Trabrennbahn Gelsenkirchen

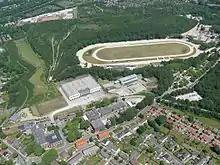
Luftbild Essen-Katernberg Triple-Z 2011

Trabrennbahn Gelsenkirchen, also known as GelsenTrabPark, is located in the Feldmark quarter of Gelsenkirchen, Germany. The track, built in 1912, is used for harness racing and is the largest harness racing track in Germany, with a capacity for 30,000 spectators. The track length is 1,200 meters and is a right-handed course.